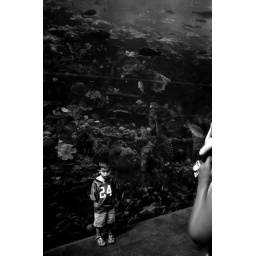
This little boy was having his picture taken with the fish by his parents...and me.Atlanta, GA aquarium. 02 July 2009.